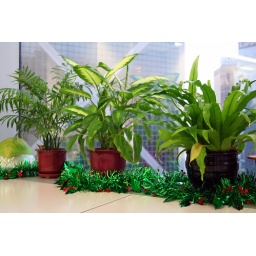
the plants I have on the windowsill in the office